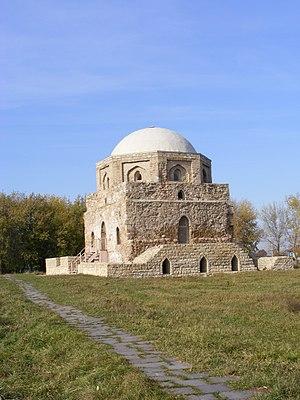
Le Gorodichtché de Bolgar est un ancien village fortifié, situé près de la ville de Bolgar au Tatarstan. Au Moyen Âge, Bolgar est devenue une des plus grandes villes du Khanat bulgare de la Volga, dépendant de la Horde d'or.